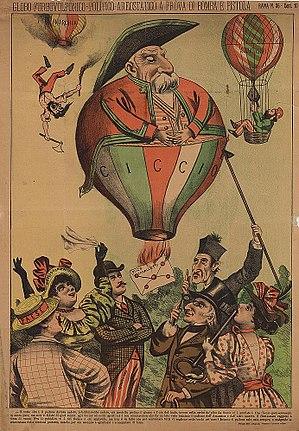
Francesco Crispi est un homme d'État italien du royaume d'Italie, qui fut président du Conseil du 7 août 1887 au 6 février 1891, puis du 15 décembre 1893 au 14 juin 1896. Il est d'origine arberesh.
L'histoire des agences de presse a été marquée, depuis près de deux siècles, par une succession d'innovations technologiques et de bouleversements politiques qui ont transformé le paysage dans ce secteur.